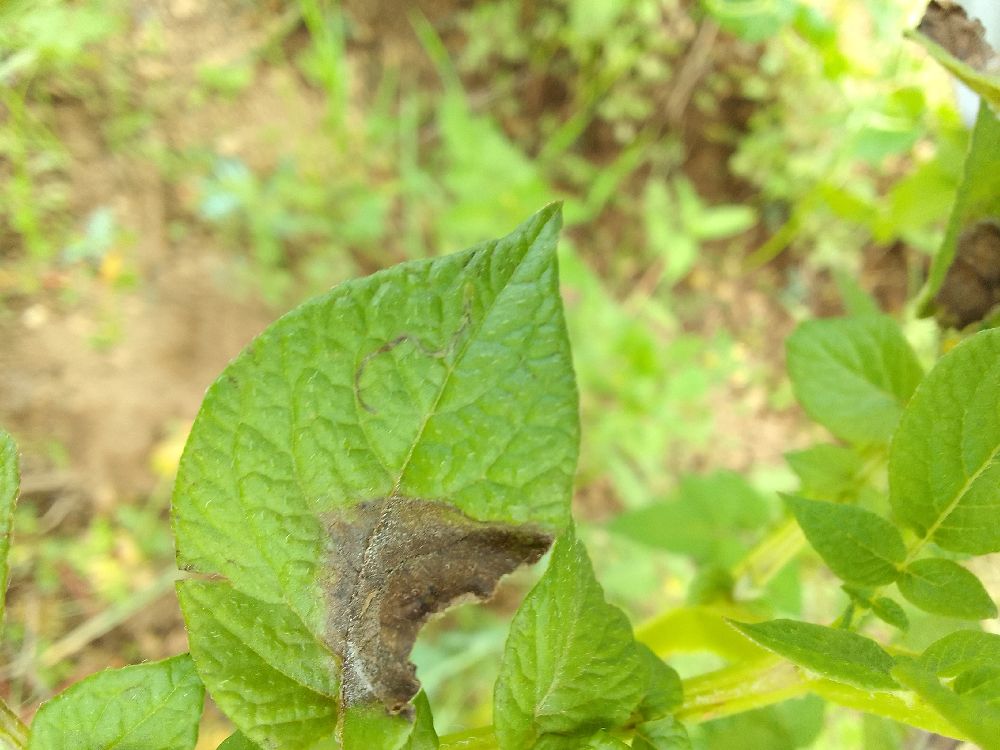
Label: Late blight